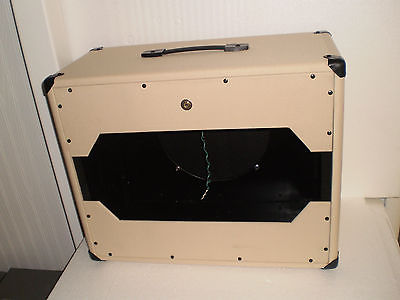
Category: cabinet